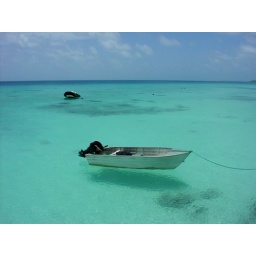
The water was unbelievable, to the point that in this picture the boat appears to hardly be in the water.